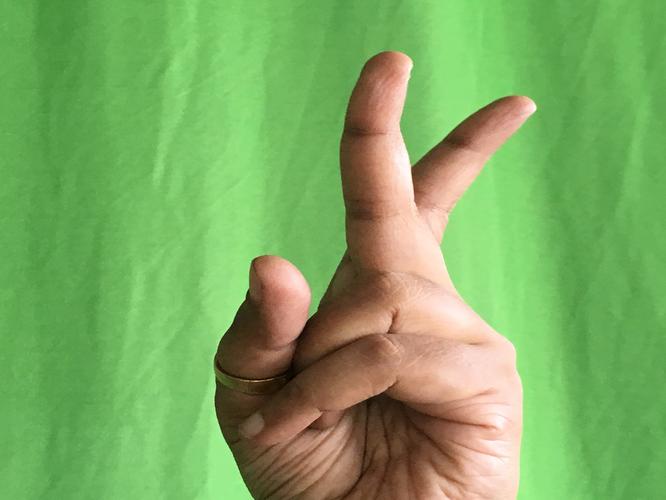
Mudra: Katrimukha
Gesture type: single_hand